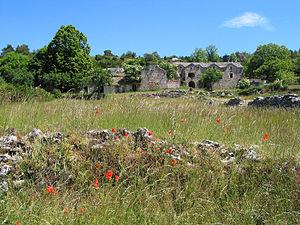
Saint-Rome-de-Dolan (Lozère - France), ferme caussenarde abandonnée du hameau de Almières (XVIIIe siècle)
Saint-Rome-de-Dolan est une ancienne commune française, située dans le département de la Lozère en région Occitanie. Ses habitants sont appelés les Saint-Romans.